Dénezé-sous-Doué

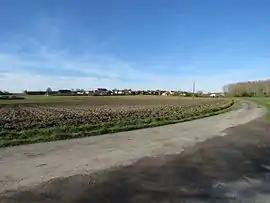
A general view of Dénezé-sous-Doué

Dénezé-sous-Doué (literally "Dénezé under Doué") is a commune in the Maine-et-Loire department in western France.